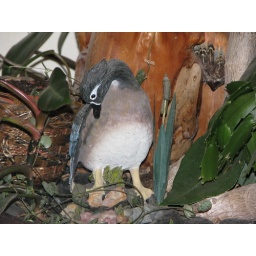
practice shot with new camera - little bird I have in the big pot next to fridg....